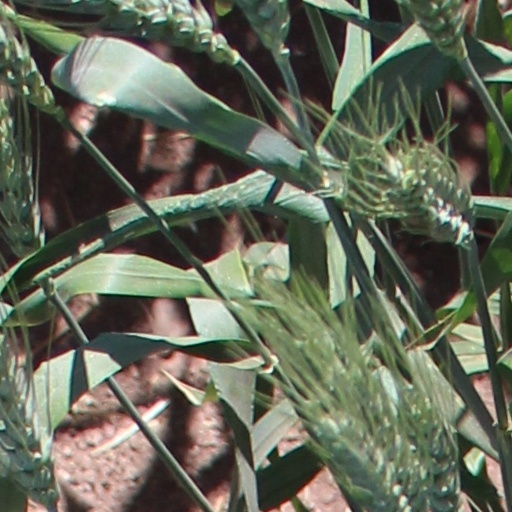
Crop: wheat